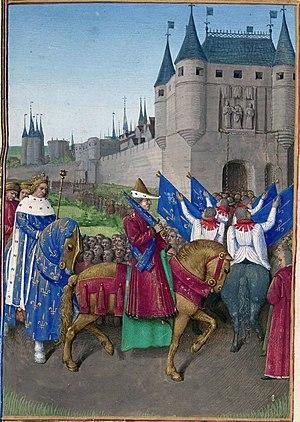
Entrée de Charles V à Paris Grandes Chroniques de France, enluminées par Jean Fouquet, Tours, vers 1455-1460 Paris, BnF, département des Manuscrits, Français 6465, fol. 417 (Livre de Charles V) Après avoir été couronné à Reims le 19 mai 1364, Charles V le Sage entre triomphalement à Paris par la porte Saint-Denis.
Étienne Marcel, né entre 1302 et 1310 et mort à Paris le 31 juillet 1358, est prévôt des marchands de Paris sous le règne de Jean le Bon. Il se retrouve à la tête du mouvement réformateur qui cherche à instaurer une monarchie française contrôlée en 1357, en affrontant le pouvoir royal exercé par le dauphin. Délégué du tiers état, il joue un rôle considérable au cours des états généraux tenus en pleine guerre de Cent Ans : ceux de 1355 avaient pour objectif le contrôle de la fiscalité, ceux de 1356 demandaient le prélèvement de nouveaux impôts et ceux de 1357 devaient régler le paiement de la rançon du roi Jean.
Charles II de Navarre, dit « Charles le Mauvais » est roi de Navarre de 1349 à 1387 et comte d'Évreux de 1343 à 1378. Il est le fils de Philippe III de Navarre et de Jeanne II, fille du roi de France et de Navarre, Louis X le Hutin.
La Bibliothèque nationale de France, ainsi dénommée depuis 1994, est la bibliothèque nationale de la République française, inaugurée sous cette nouvelle appellation le 30 mars 1995 par le président de la République, François Mitterrand. Héritière des collections royales constituées depuis le Moyen Âge, elle possède l'un des fonds les plus riches du monde.
Jehan Pastoret, avocat du roi au Parlement de Paris sous le règne de Charles V et membre de la régence de Charles VI.
Jean II, dit « le Bon », né le 26 avril 1319 au château du Gué de Maulny du Mans et mort à Londres le 8 avril 1364, fils du roi Philippe VI et de son épouse Jeanne de Bourgogne, est roi de France de 1350 à 1364, le deuxième souverain issu de la maison capétienne de Valois.
La Chapelle royale était une institution religieuse relevant du roi de France, destinée à chanter et jouer dans les offices religieux royaux. La célébration chantée des offices religieux a certainement toujours fait partie du christianisme. Lorsque Clovis fonde le royaume Franc, il se convertit au christianisme et il crée à ses côtés une institution pour la célébration des offices royaux ; la Chapelle royale est née. Au fil des siècles, elle sera composée d'ecclésiastiques et de laïcs, elle étendra son rôle en fournissant des évêques et en éduquant les futurs rois de France, qu'elle accompagnera tout au long de l'histoire jusqu'à sa disparition, avec la monarchie d'Ancien Régime, dans les tourbillons de la Révolution française.
La Bibliothèque nationale de France, héritière lointaine de la librairie de Charles V, a connu une histoire riche et parfois mouvementée. Appelée librairie puis bibliothèque du roi sous l'Ancien Régime, elle devient bibliothèque de la Nation en 1790, avant d'être qualifiée, au fil des changements de régime, bibliothèque impériale puis royale puis nationale en 1849, à nouveau impériale et définitivement nationale en 1871. Son histoire, marquée par les évolutions techniques aussi bien que par les décisions politiques et les circonstances extérieures, peut se diviser en trois grandes périodes, dont la dernière, nettement plus courte, se traduit par de très importants changements.